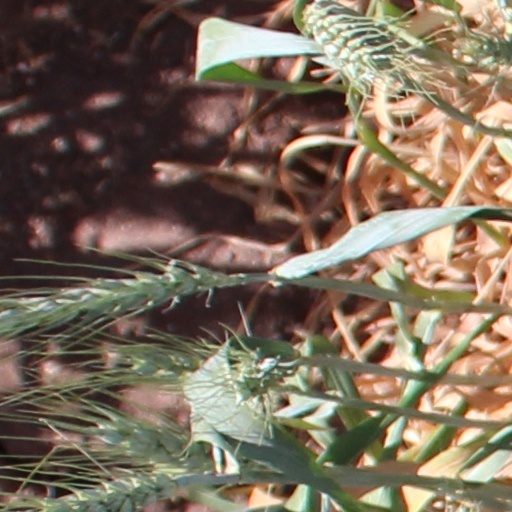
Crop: wheat